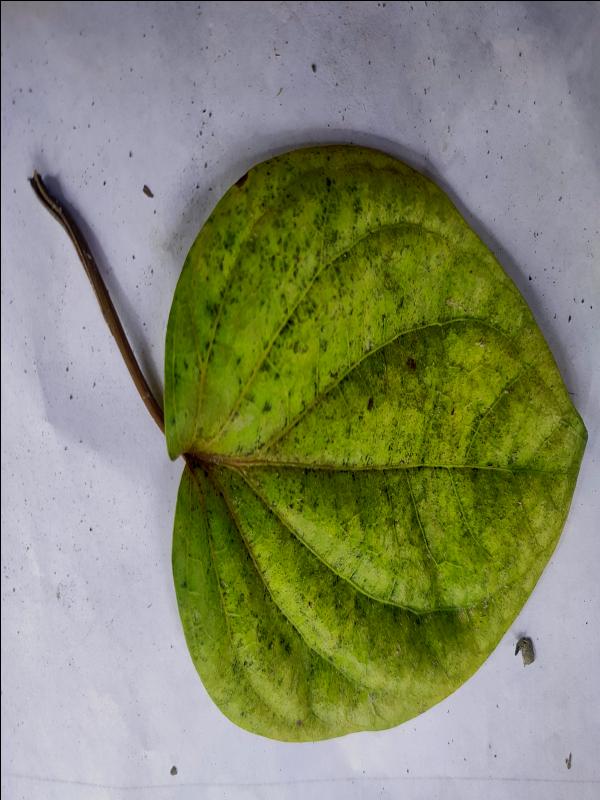
Label: Dried_Leaf